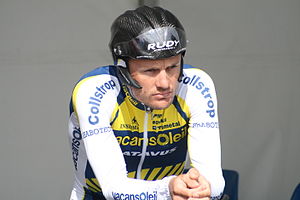
Baden Cooke
Baden Cooke er en australsk professionel cykelrytter der er mest kendt som en sprintspecialist.